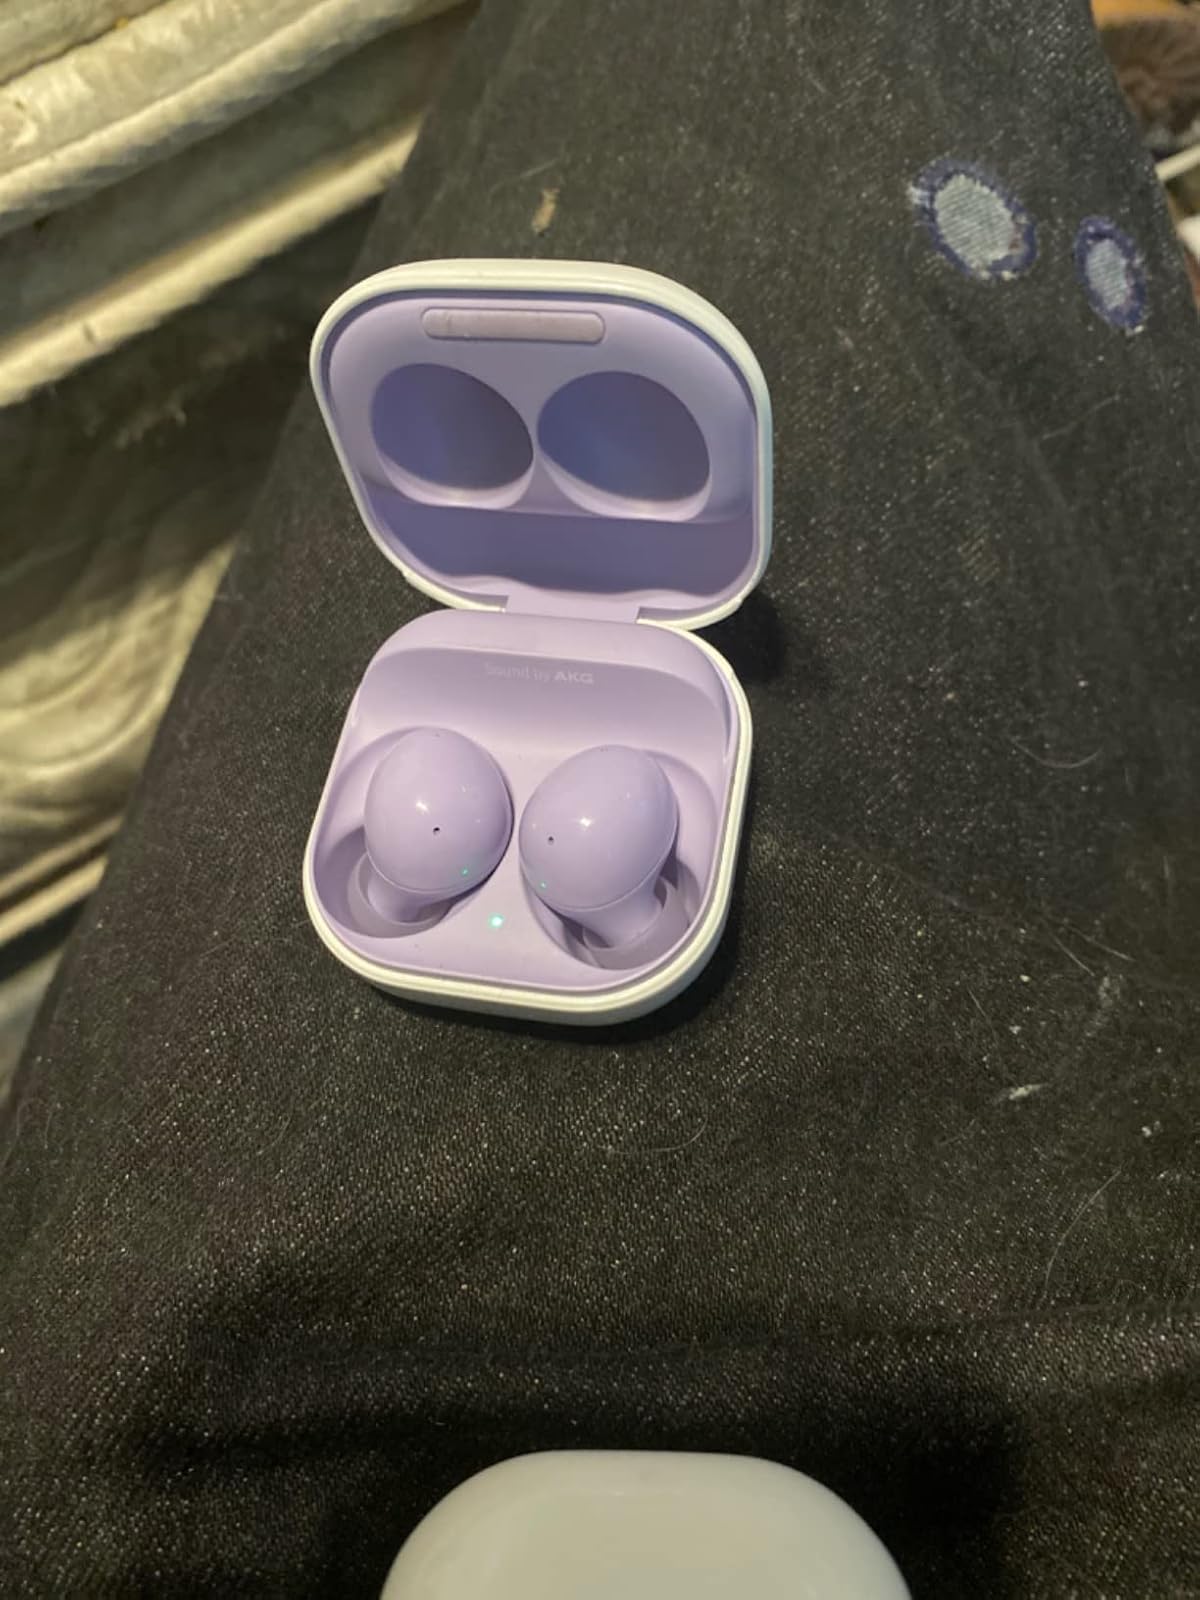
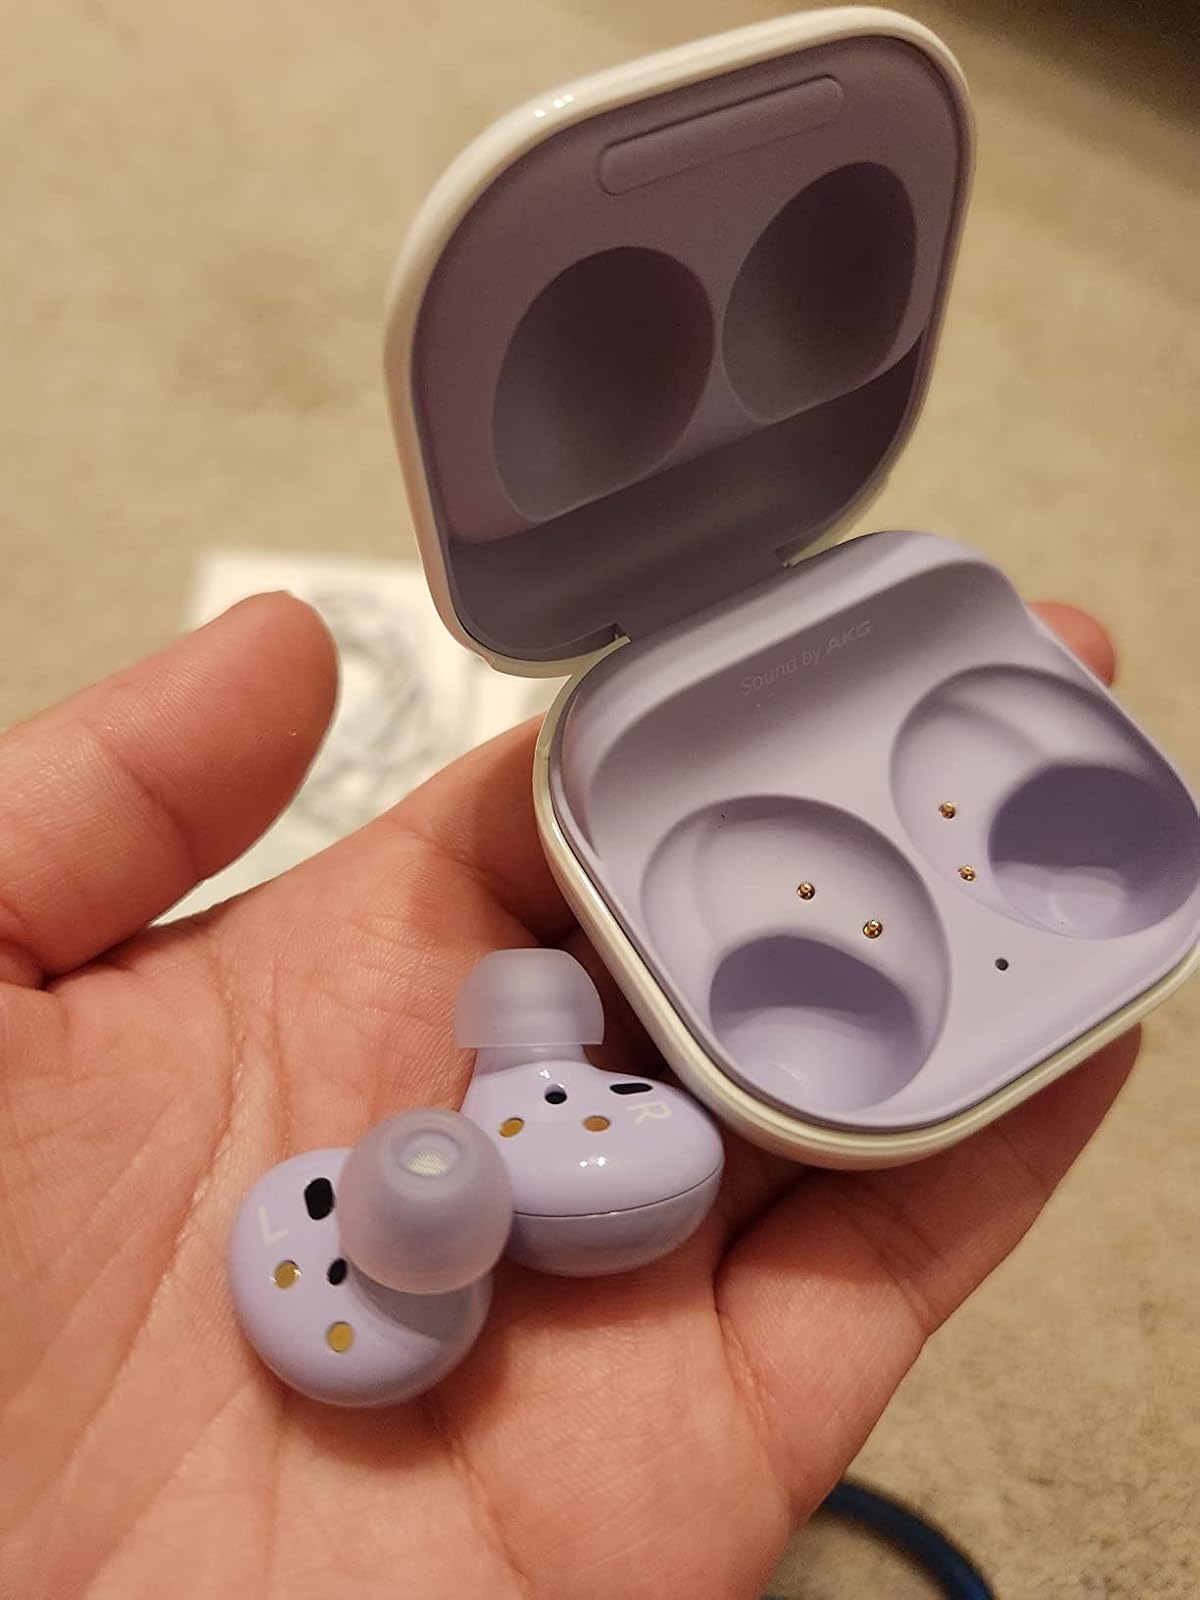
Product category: earbuds
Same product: yes